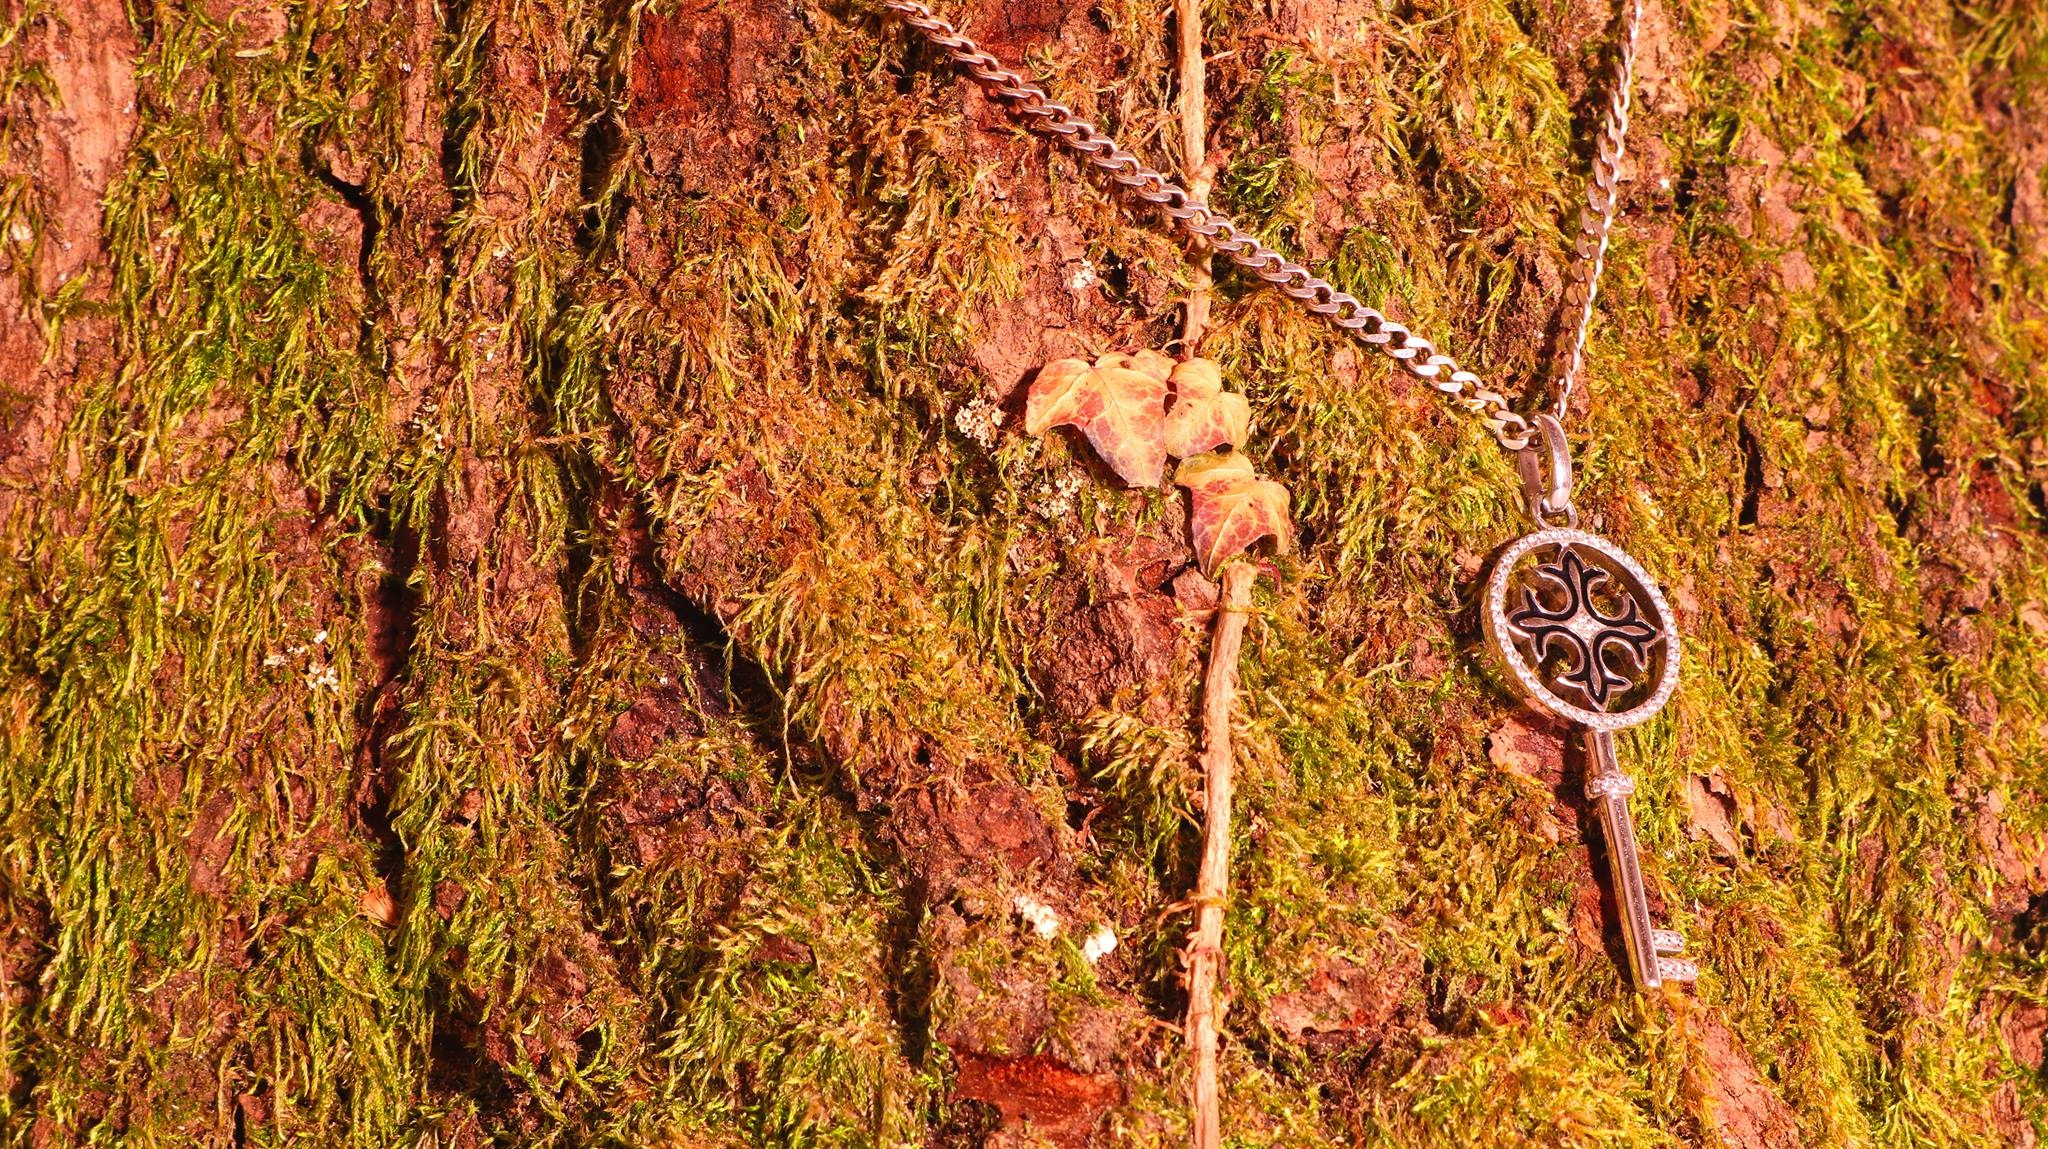
tree, forest, wilderness, branch, plant, wood, leaf, trunk, moss, key, autumn, soil, season, necklace, jewellery, deciduous, oak, woodland, habitat, ecosystem, natural environment, woody plant, land plant